Mönchengladbach Hauptbahnhof

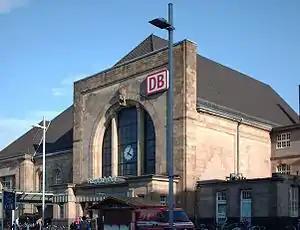
The outside of the station building

Mönchengladbach Hauptbahnhof (German for "Mönchengladbach main station") is a railway station in the city of Mönchengladbach in western Germany.